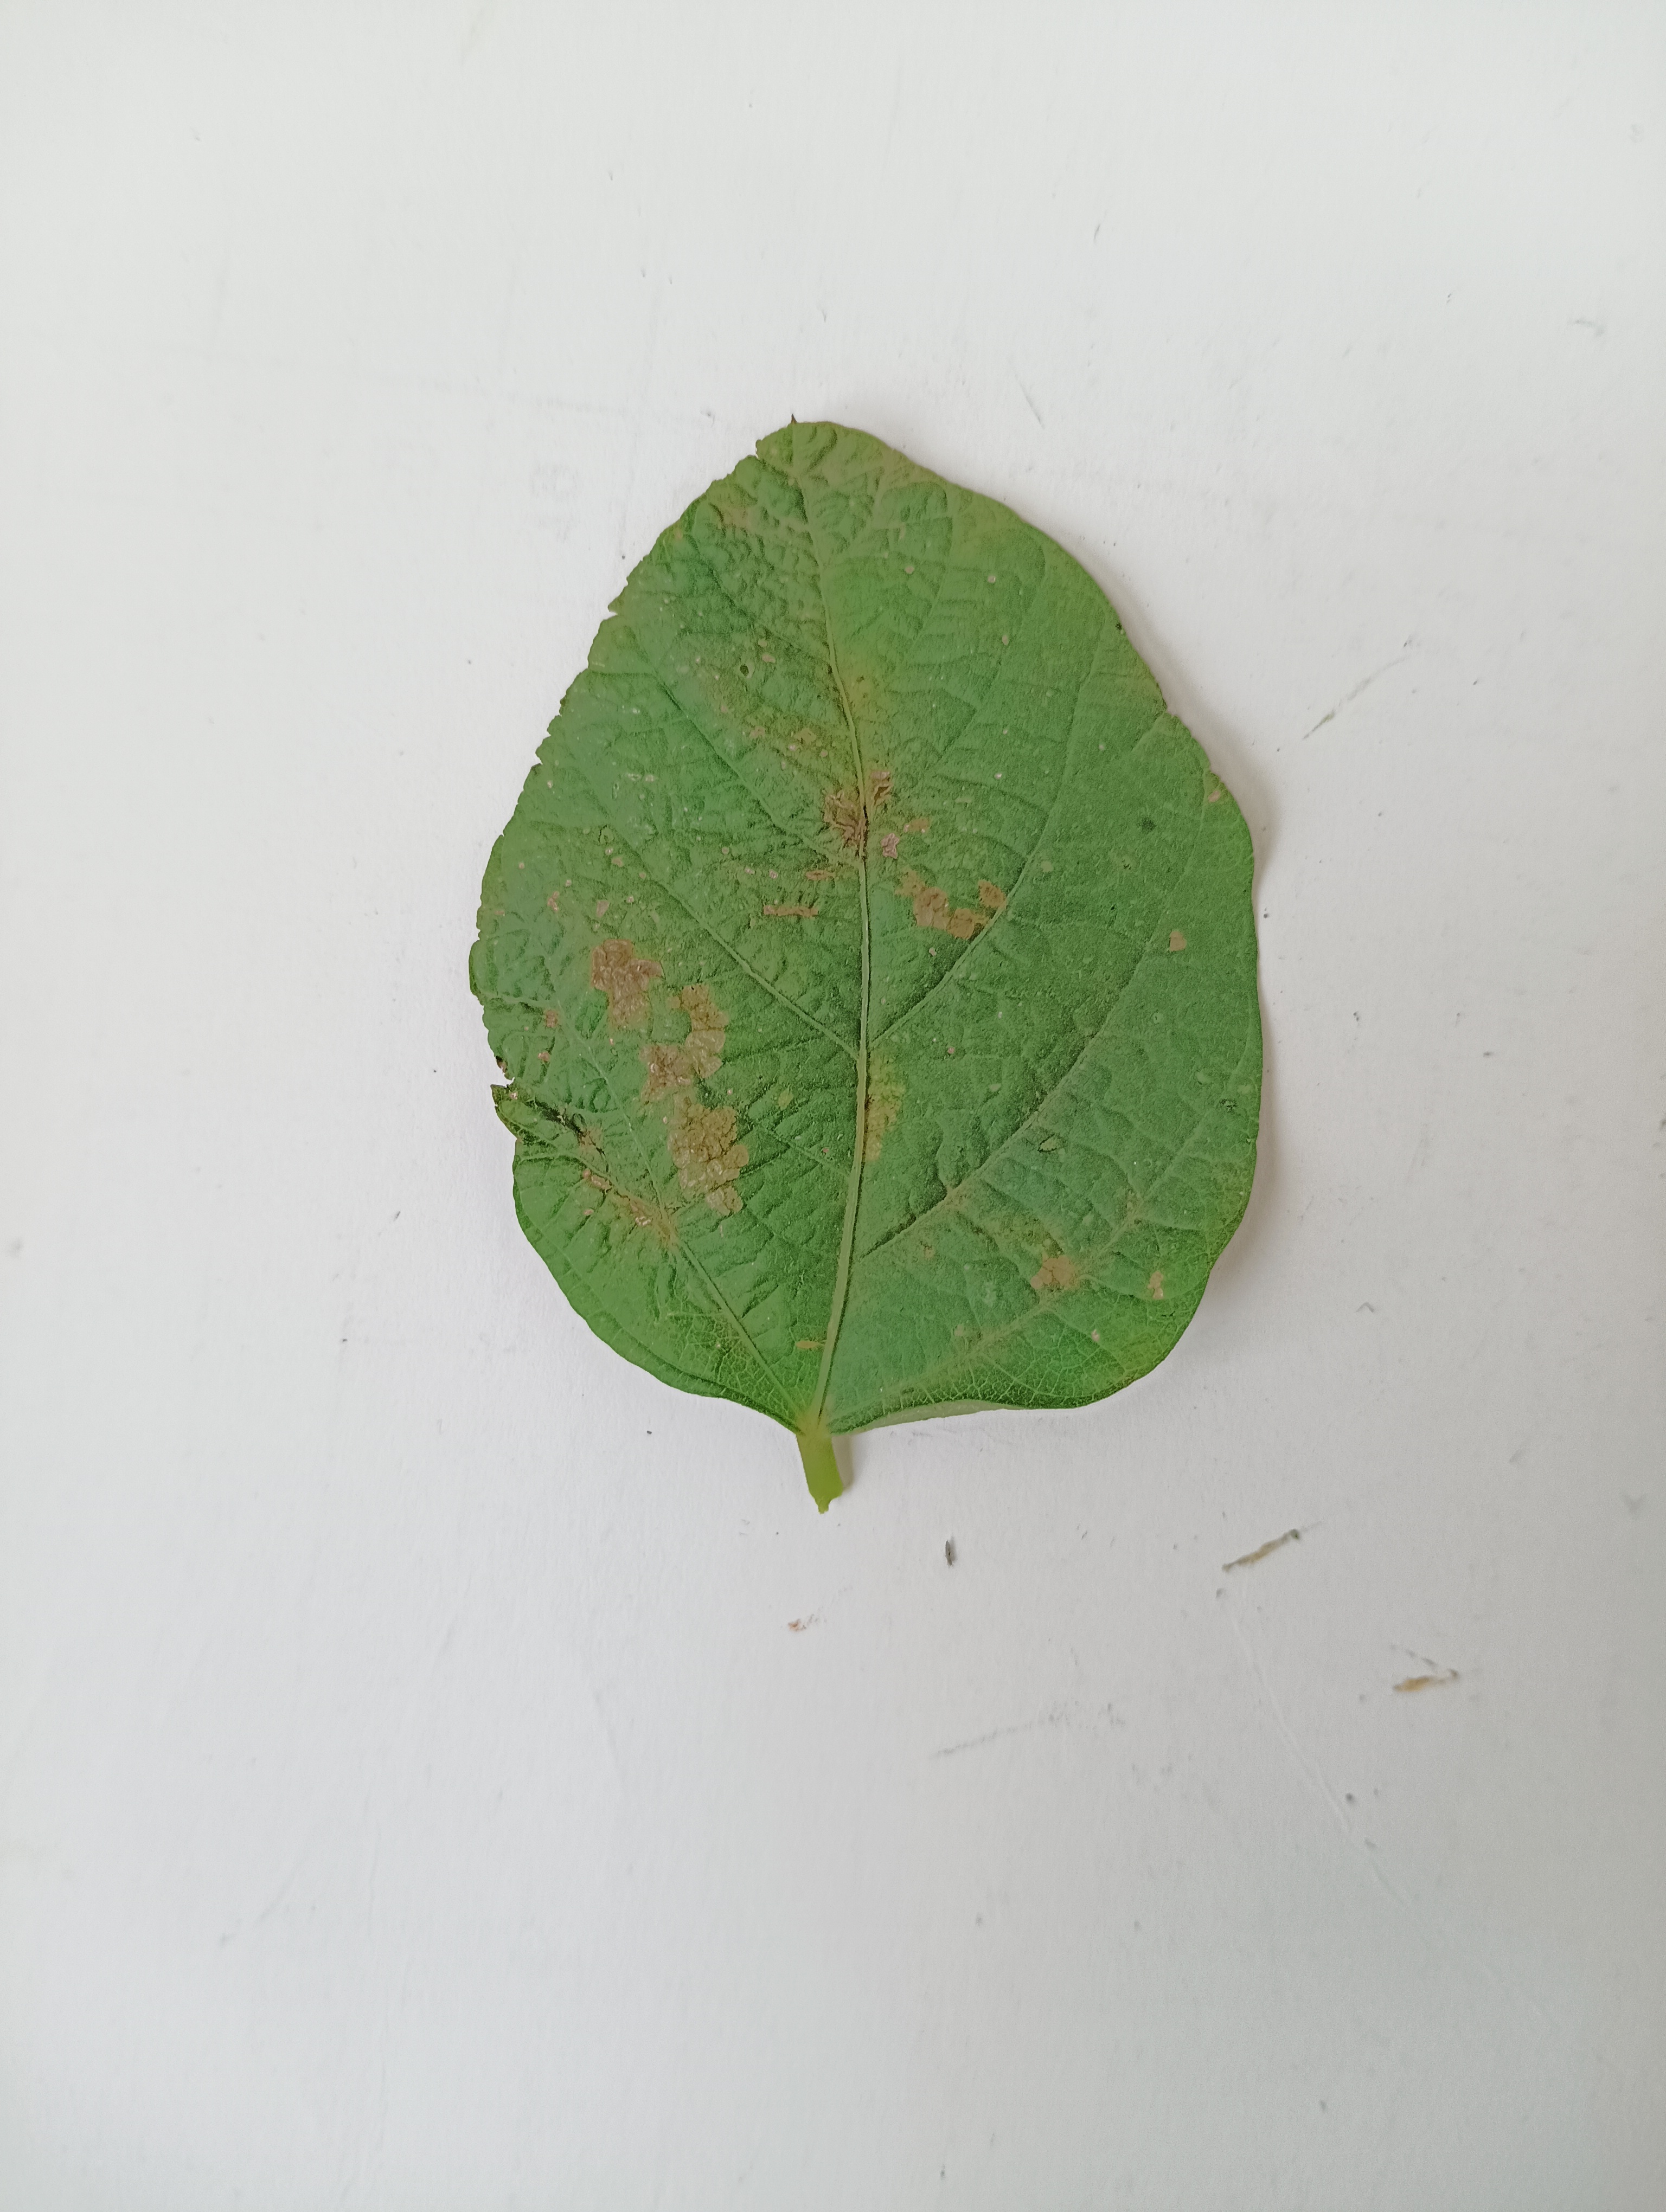
Label: Bacterial leaf Blight